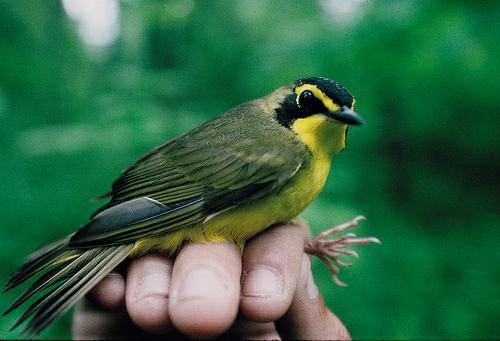
A photo of a kentucky warbler